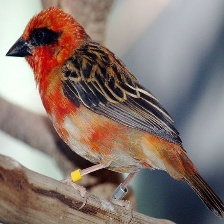
Species: RED FODY
Scientific name: FOUDIA MADAGASCARIENSIS